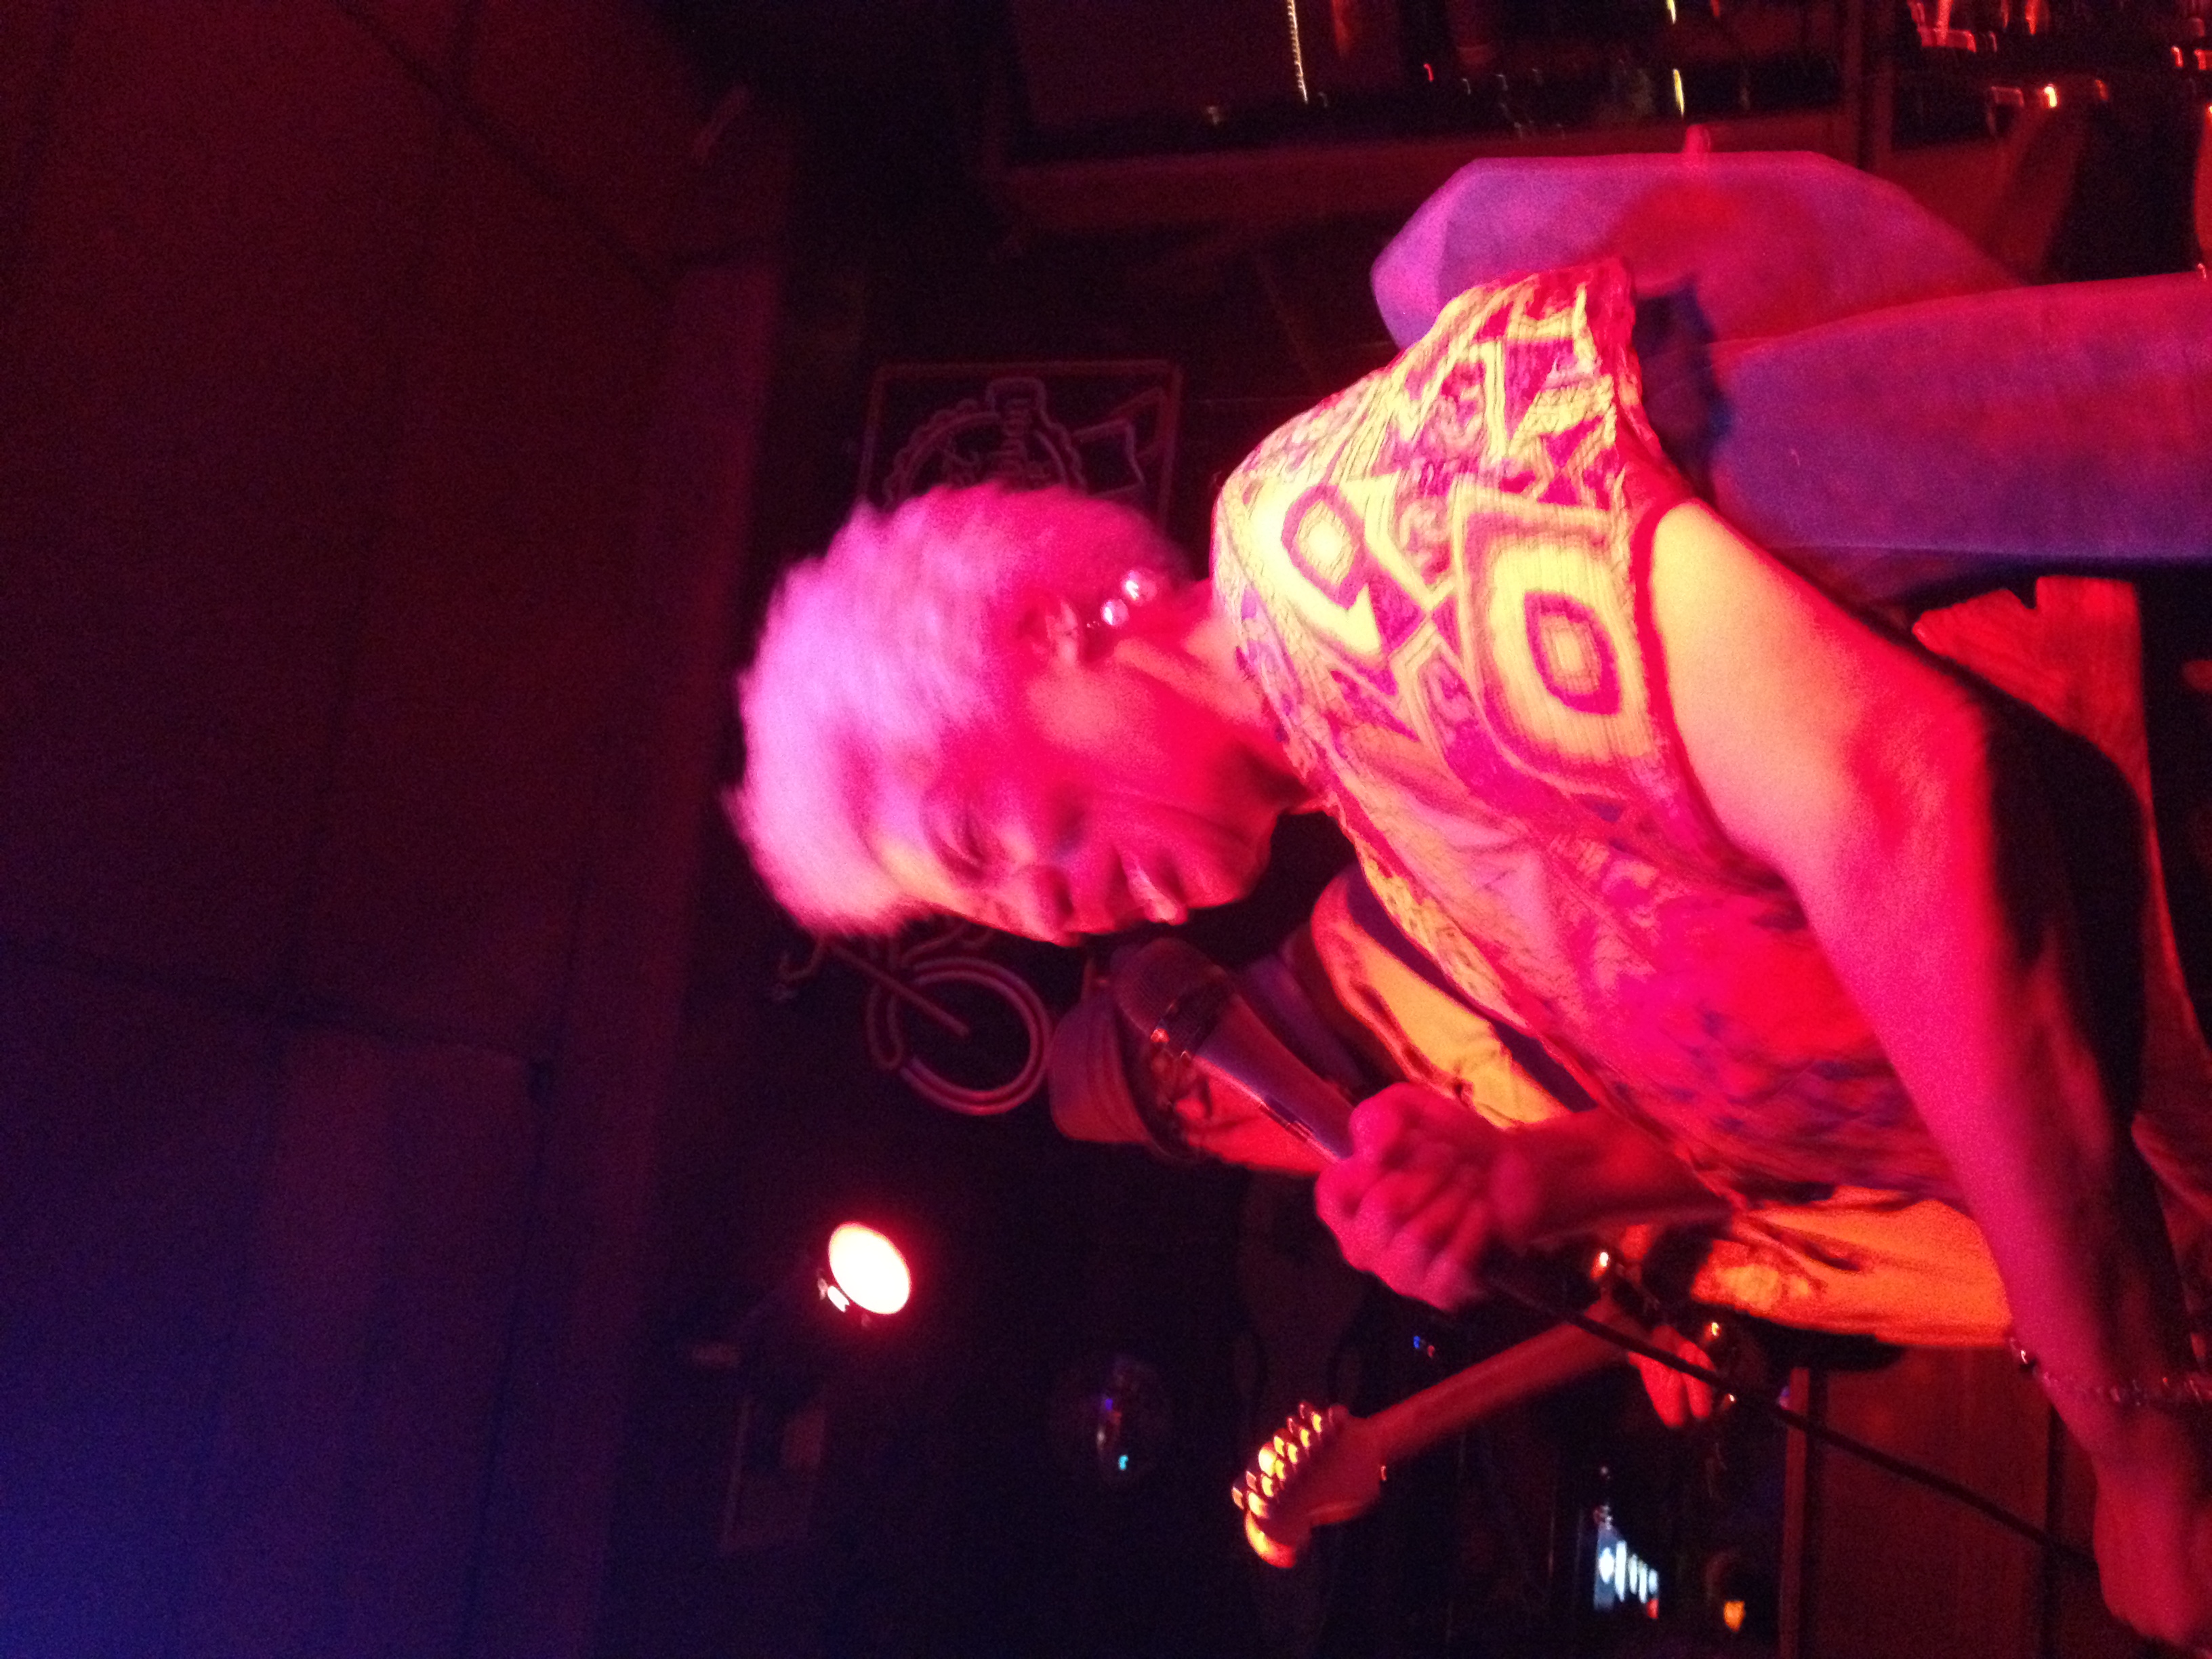
music, concert, red, musician, performance art, stage, performance, singing, guitarist, entertainment, nightclub, performing arts